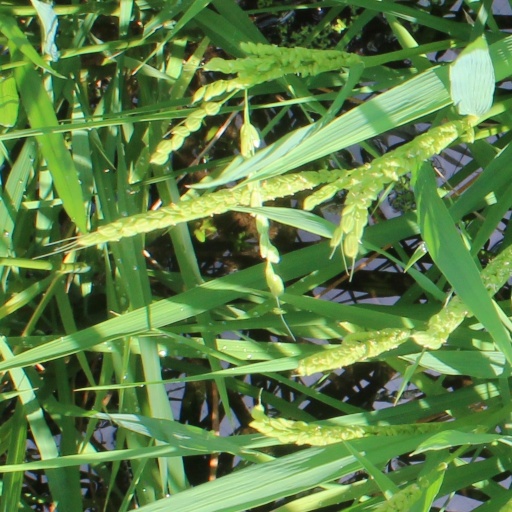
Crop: rice